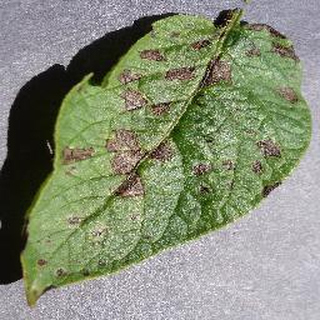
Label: potato_early_blight